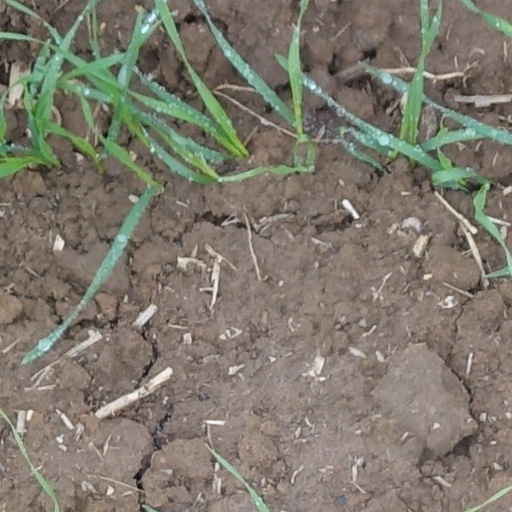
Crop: wheat